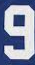
Number: 9